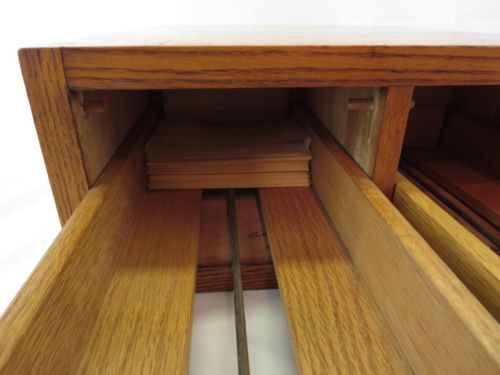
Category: cabinet